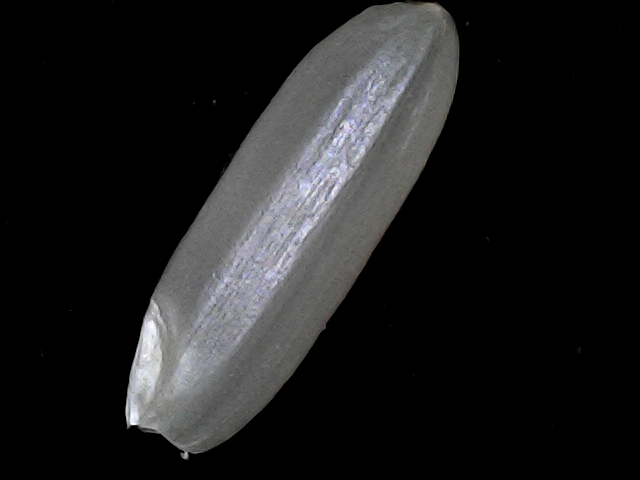
Rice variety: BRRI67